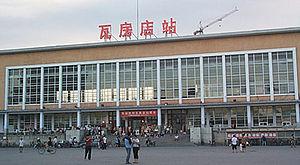
Wafangdian est une ville de la province septentrionale du Liaoning en Chine. C'est une ville-district placée sous la juridiction de la ville sous-provinciale de Dalian.